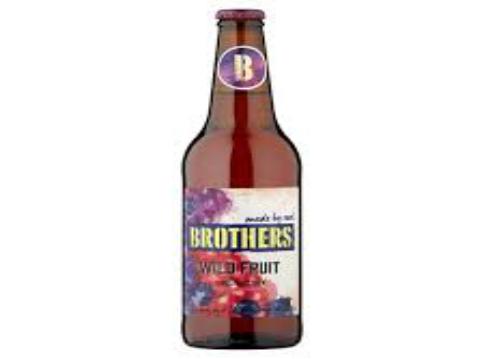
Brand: Brothers Cider
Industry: Food